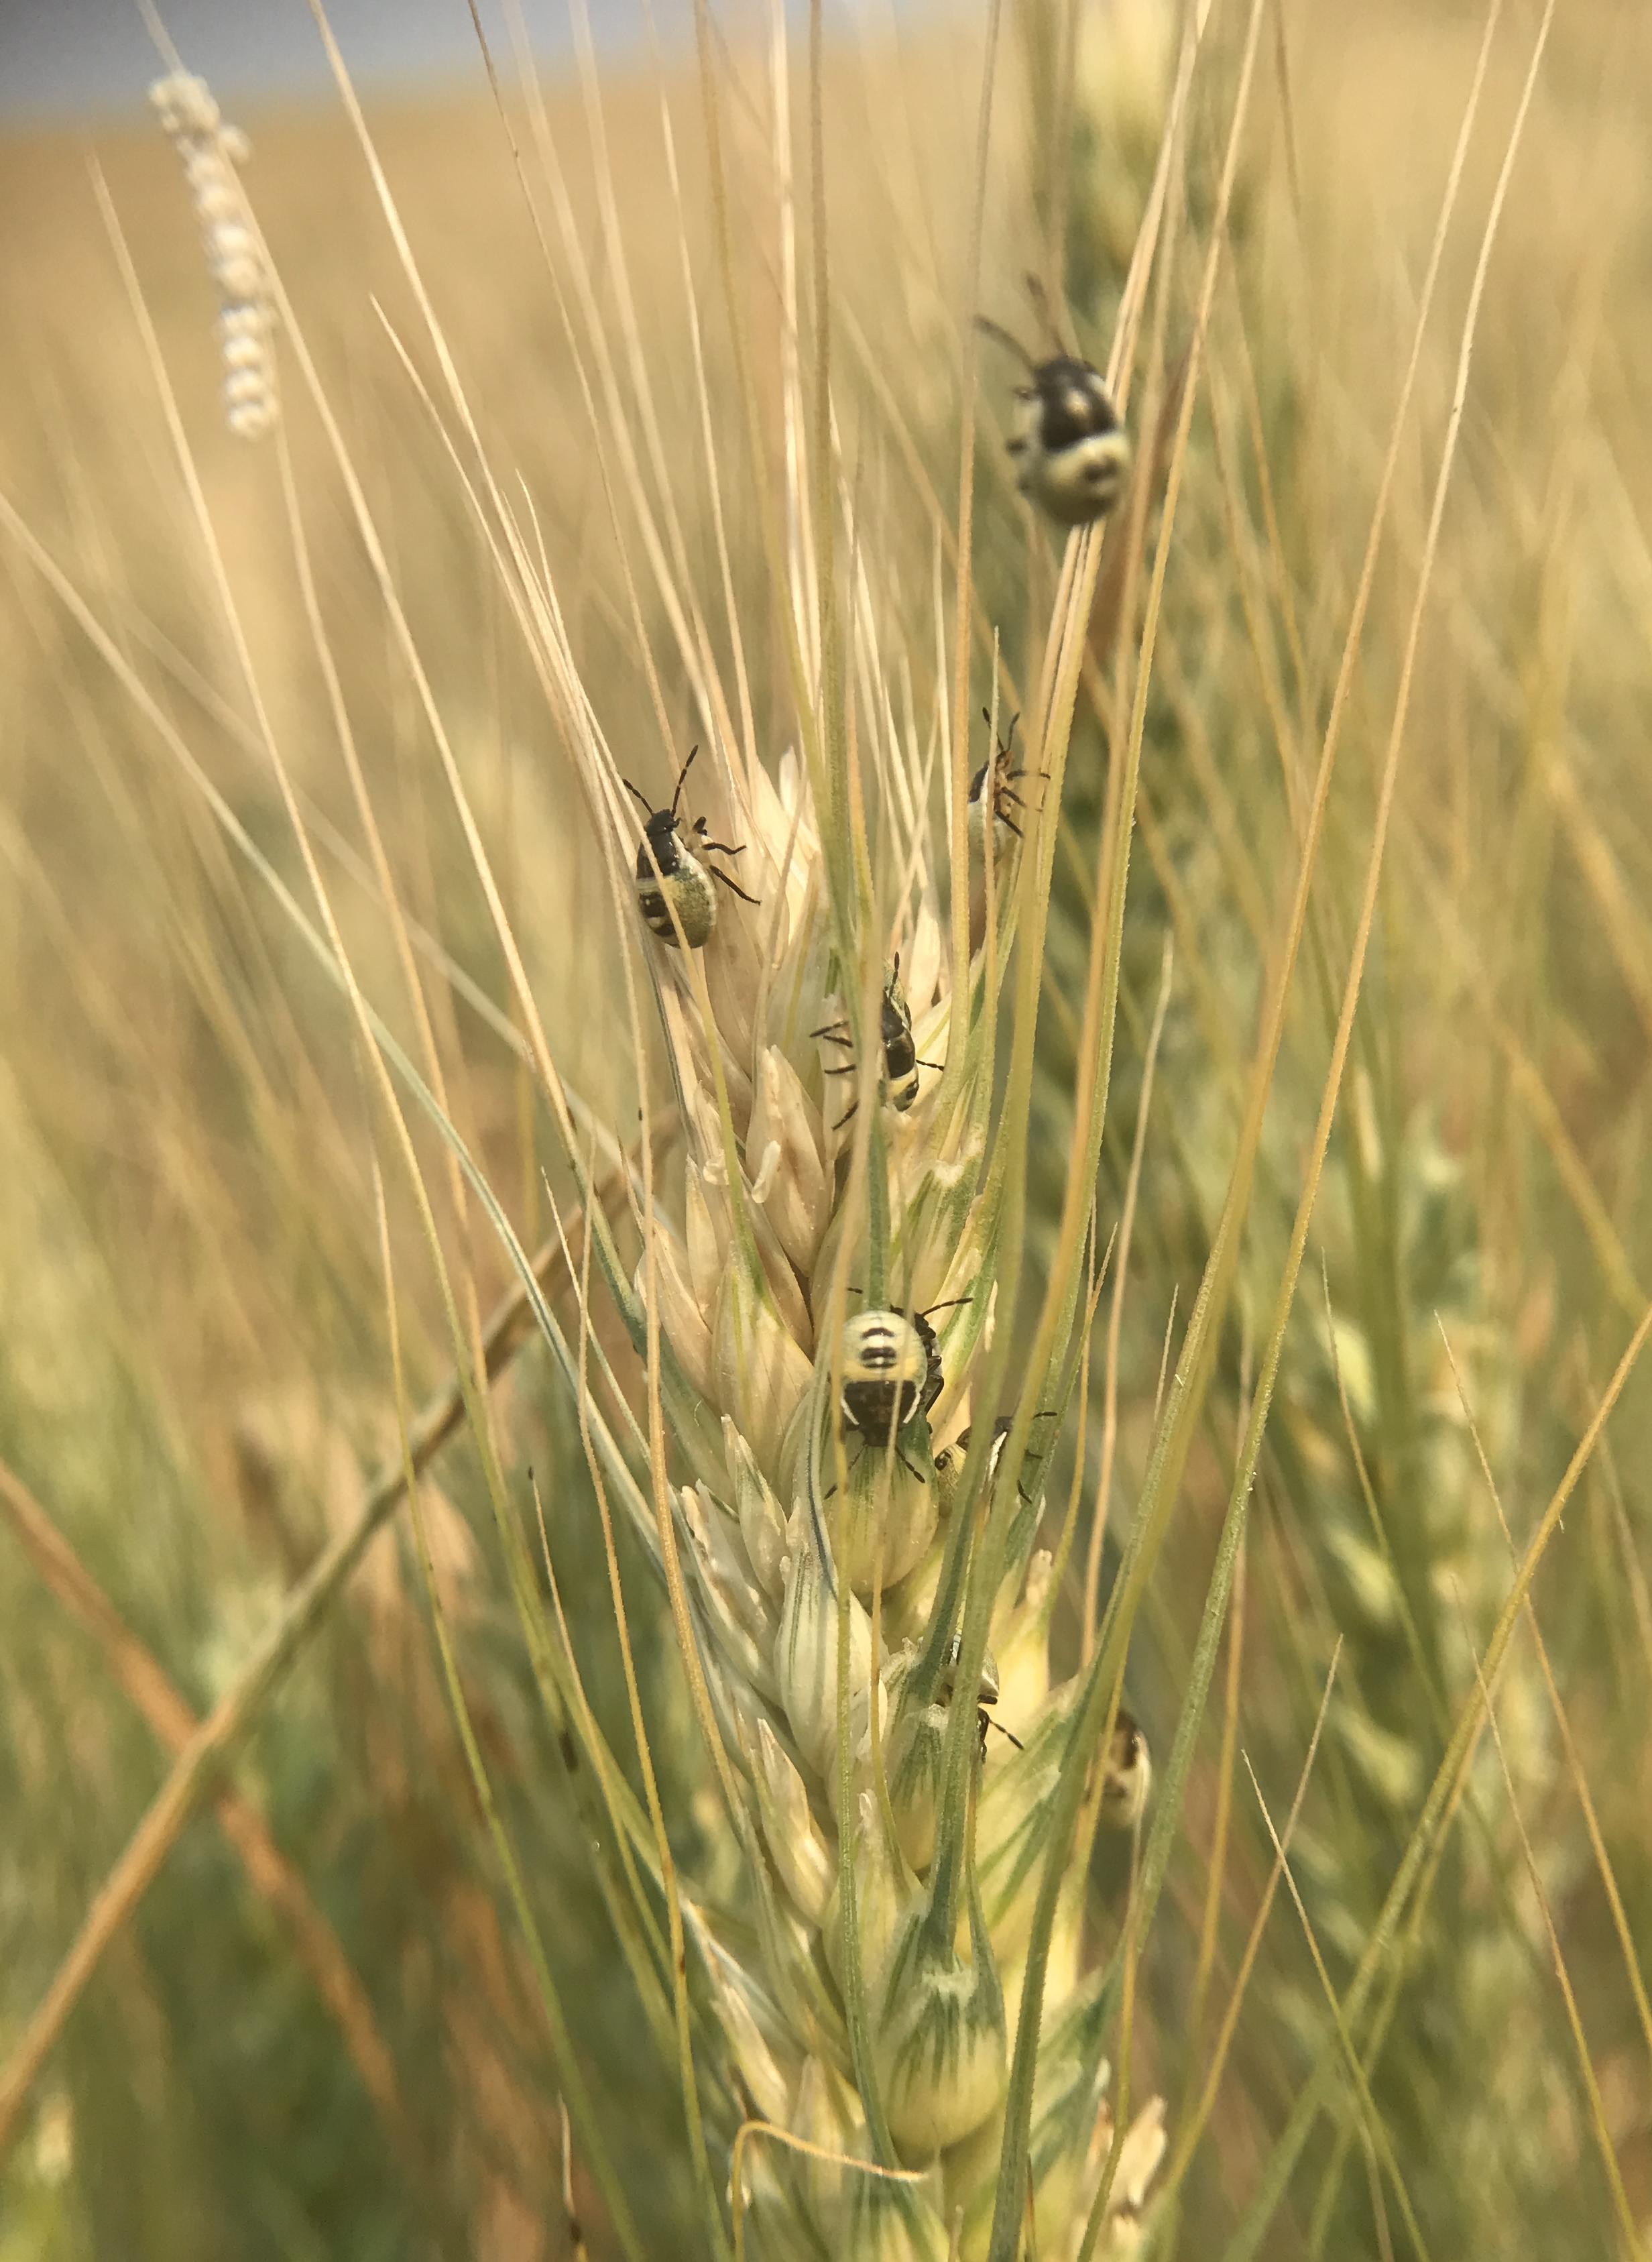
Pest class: stink_bug